List of automobiles known for negative reception

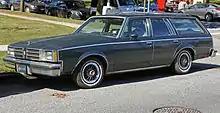
1981 Oldsmobile Cutlass Cruiser with diesel engine

The Oldsmobile diesel engine was one of the first attempts by a US car maker to produce a diesel engine, a result of the 1973 oil crisis and the increasing success of European car makers, mainly Mercedes-Benz and Volkswagen, selling diesel cars on the US market. It was used not only in Oldsmobile cars, but in cars of other General Motors US market brands as well. However, the engines had a significant shortcoming: they were based on the same block design as the gasoline engines. As such, the head bolts were not strong enough for a diesel engine, and soon gained a reputation for unreliability and poor performance that damaged the North American passenger car diesel market for the next 30 years. General Motors offered diesel options on some of its small cars, but none of them sold well until the introduction of the 2014 Chevrolet Cruze.